Bishop Moore Vidyapith, Cherthala

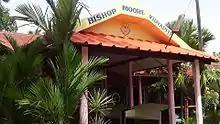
Entrance of BMVC

The Church of South India inherits a tradition from the CMS Missionaries who pioneered English education in the state and opened the portals of its educational centers to the women and other marginalised sections of the society.